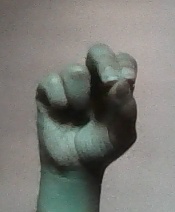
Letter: gaaf